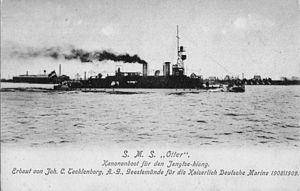
La SMS Otter est une canonnière fluviale de la Marine impériale allemande lancée en 1909. Elle était destinée aux missions de surveillance le long du fleuve Yangzi Jiang et était affectée à l'escadre d'Extrême-Orient, à l'instar des canonnières SMS Tsingtau et SMS Vaterland.